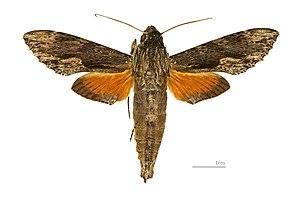
Erinnyis oenotrus est une espèce d'insectes lépidoptères de la famille des Sphingidae, de la sous-famille des Macroglossinae, de la tribu des Dilophonotini, de la sous-tribu des Dilophonotina et du genre Erinnyis.